2025 Grand Prix of Long Beach

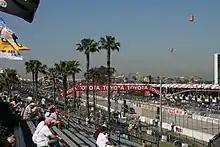
Long Beach Street Circuit "(pictured in 2009)", where the race was held

International Motor Sports Association (IMSA) president John Doonan confirmed the race was part of the schedule of the 2025 IMSA SportsCar Championship (IMSA SCC) in March 2024. It is the eleventh year the event was held as part of the WeatherTech SportsCar Championship, and the sixteenth annual running of the race, counting the period between 2006 and 2013 when it was a round of the Rolex Sports Car Series and the American Le Mans Series, respectively. The 2025 Grand Prix of Long Beach was the third of eleven scheduled sports car races of 2025 by IMSA. The race was held at the Long Beach Street Circuit on April 12, 2025.